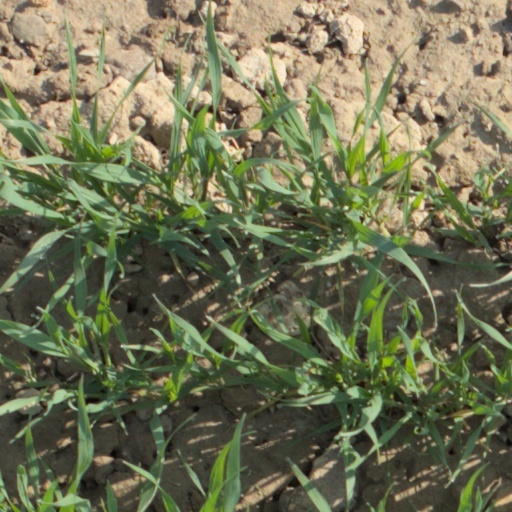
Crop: wheat